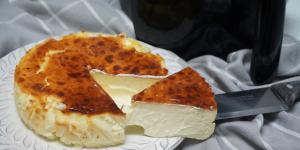
tarta de queso en freidora de aire